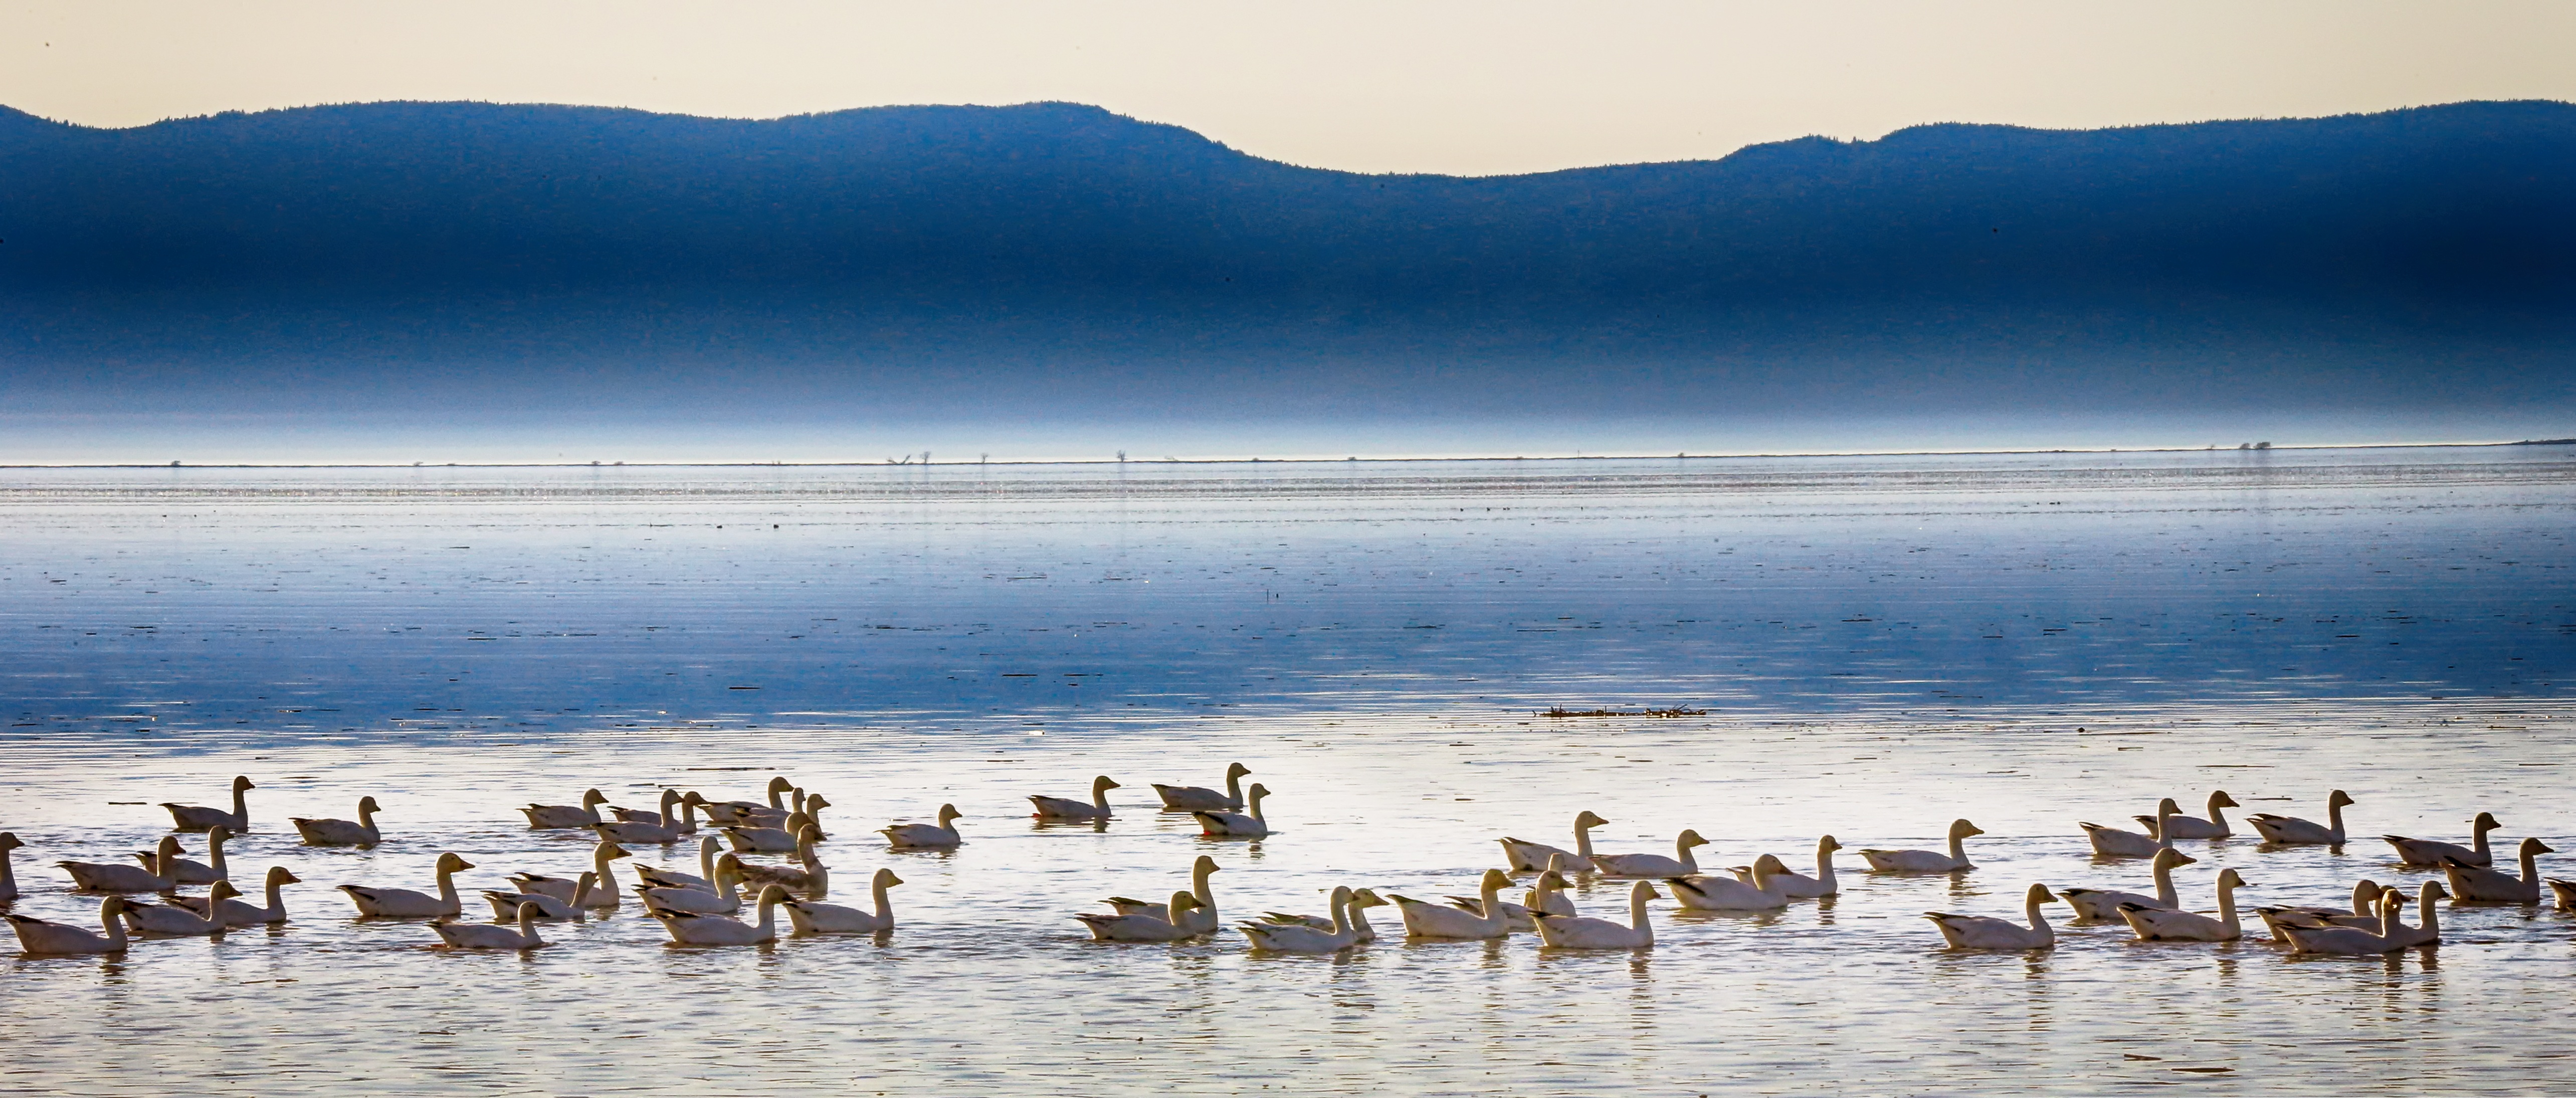
beach, landscape, sea, coast, nature, horizon, mountain, cold, bird, sky, fog, mist, morning, shore, lake, flock, panorama, wild, reflection, calm, bay, arctic, birds, geese, wetland, water bird, bird migration, mudflat, animal migration